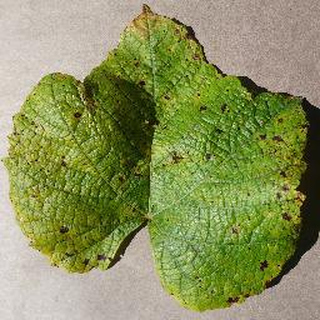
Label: grape_leaf_blight